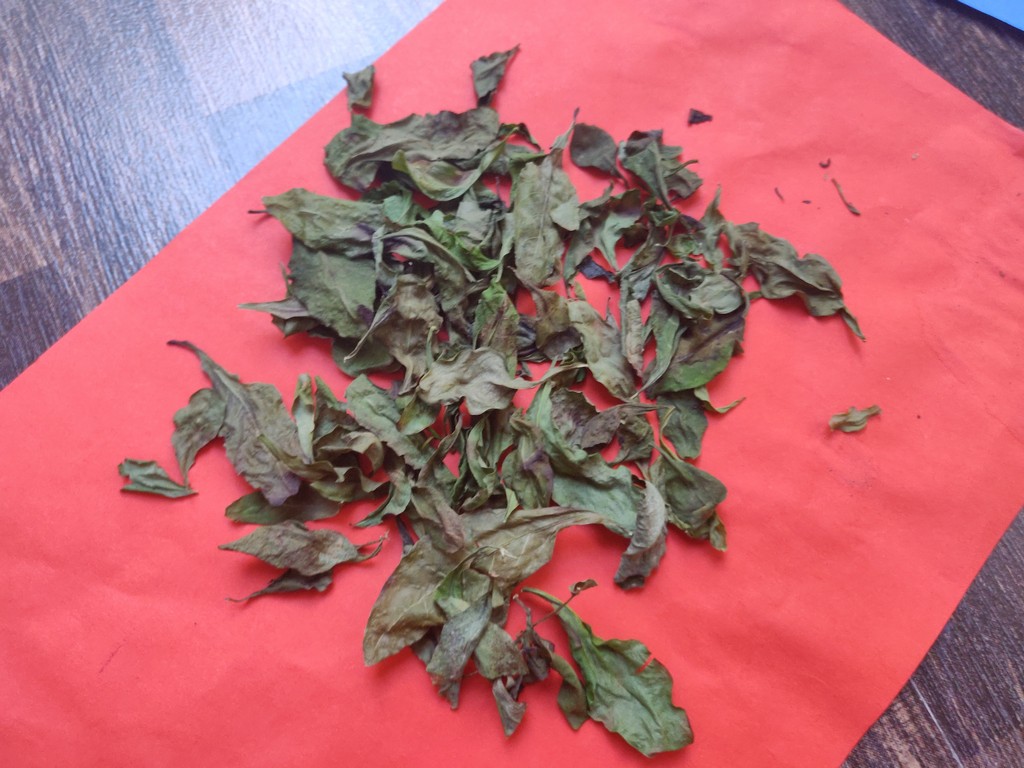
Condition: Dried
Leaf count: multiple
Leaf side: unknown